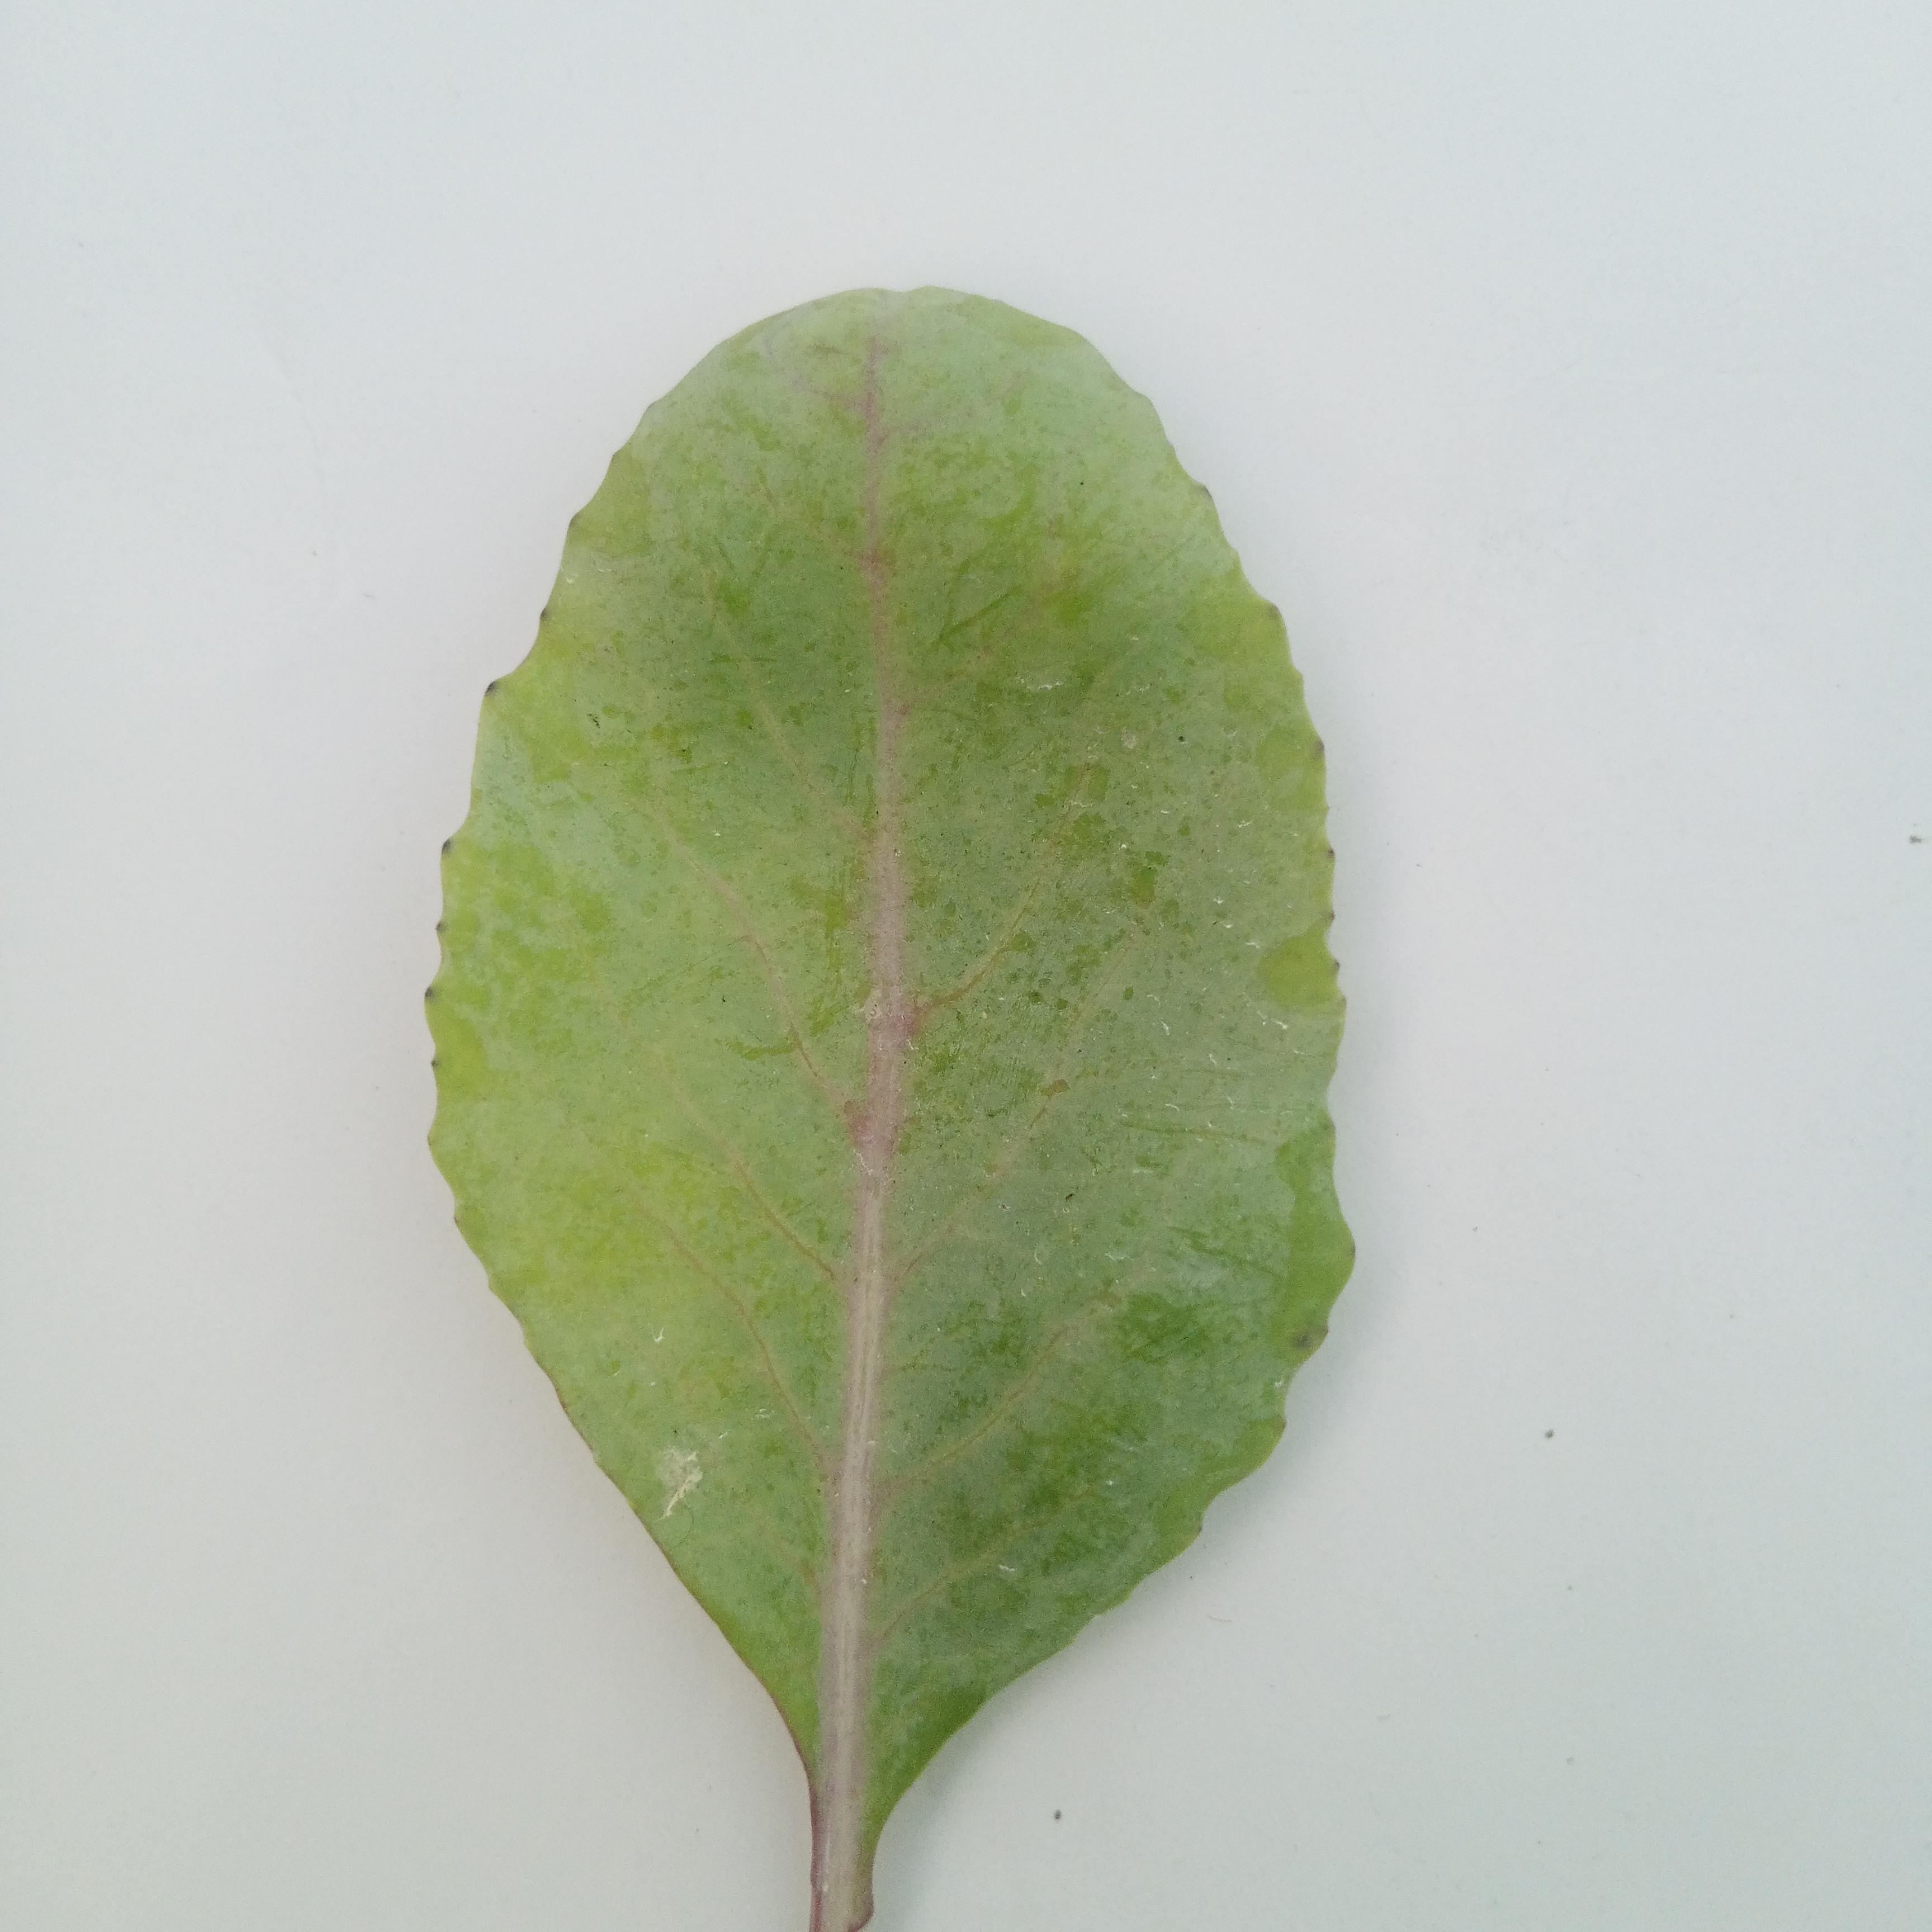
Label: Healthy